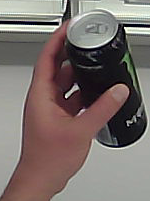
Product: monster_energydrink